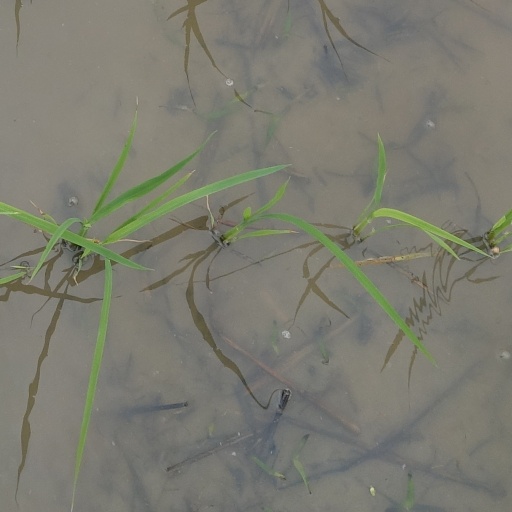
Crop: rice